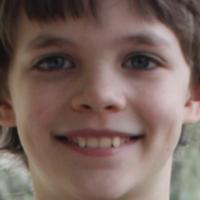
Age group: age 01-10